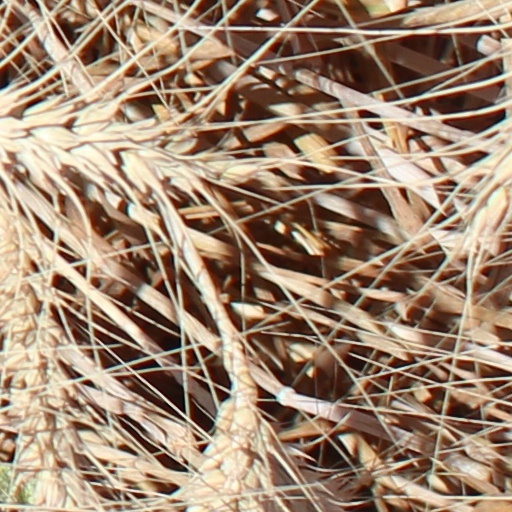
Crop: wheat